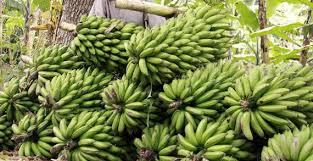
Ndizi ambazo zimeweza kutolewa kwa shamba  zimeeza kupangwa katika sehemu moja ambayo imeekwa vizuri ama zimeekwa mahala ambapo zinaweza kupelekwa kataika soko au mahali pengine.